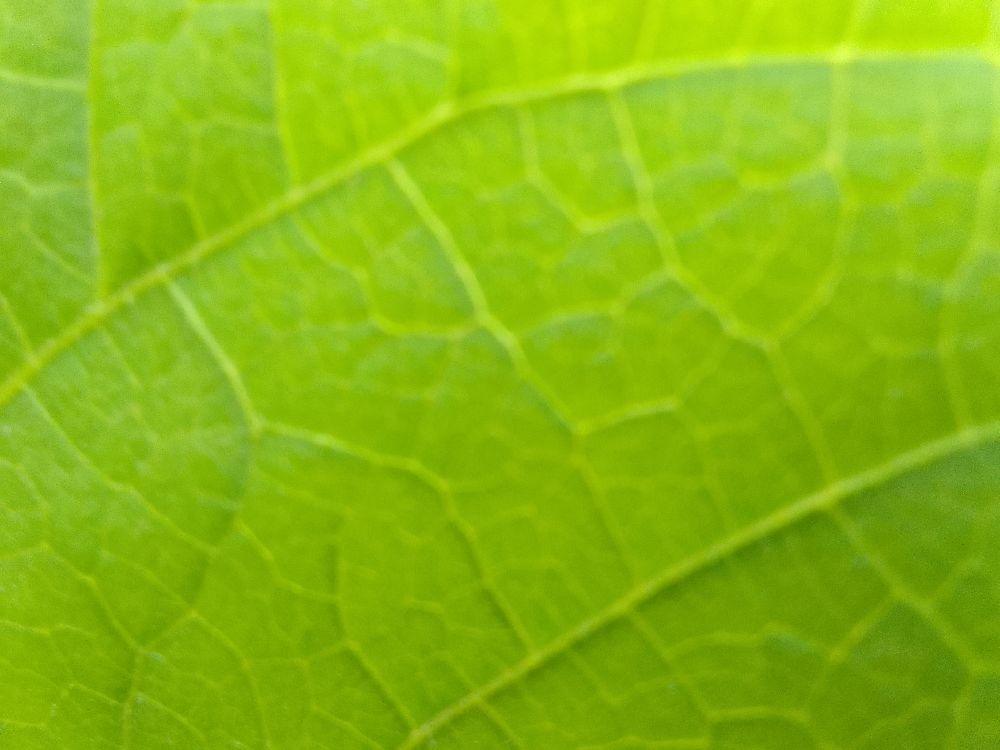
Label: healthy